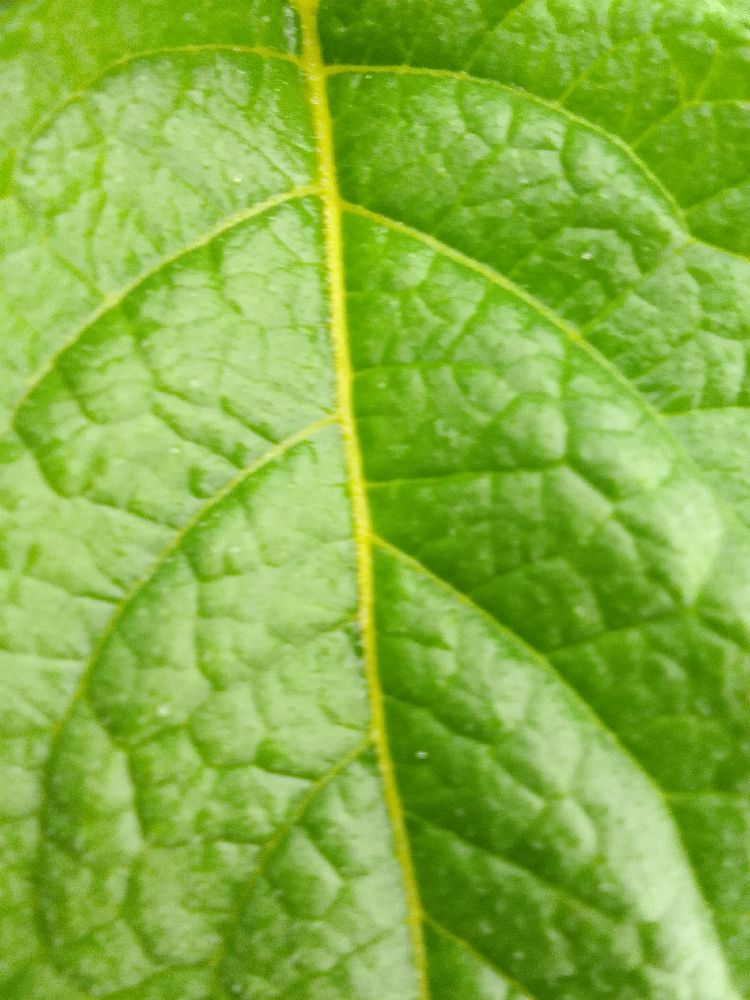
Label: Healthy